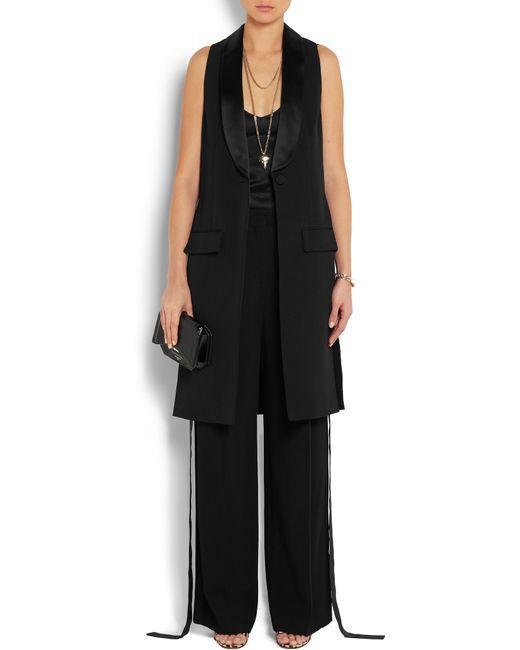
Schwarzer langer ärmelloser Mantel für Damen